Amelanotic melanoma

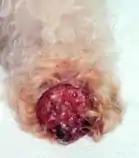
Amelanotic melanoma on a dog's toe

Amelanotic melanoma is a type of skin cancer in which the cells do not make any melanin. They can be pink, red, purple or of normal skin color, and are therefore difficult to diagnose correctly. They can occur anywhere on the body, just as a typical melanoma can.